Adenium obesum

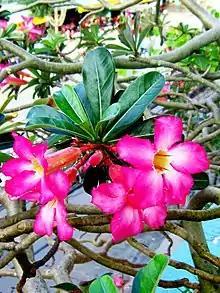
Flowers and leaves, Thailand

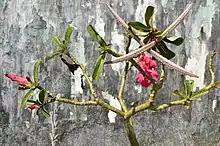
Paired, follicular fruits on cultivated specimen, Bengal

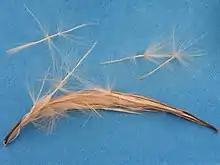
Single, dehiscent fruit showing seeds equipped with double pappus (tuft of hairs at both ends)

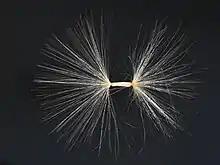
Single seed long with pappus

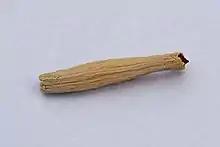
Seed long, stripped of the double pappus which allows wind-dispersal

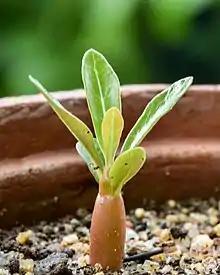
Seedling, 18 days old,

Adenium swazicum is a critically endangered African species native to Eswatini and Mozambique, growing up to 0.7 m (2.29 ft) tall.